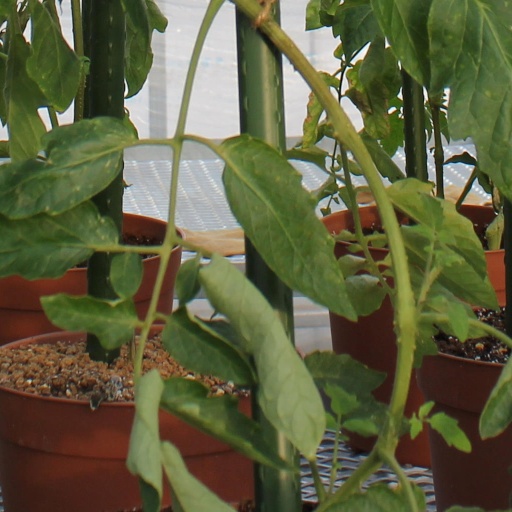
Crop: tomato